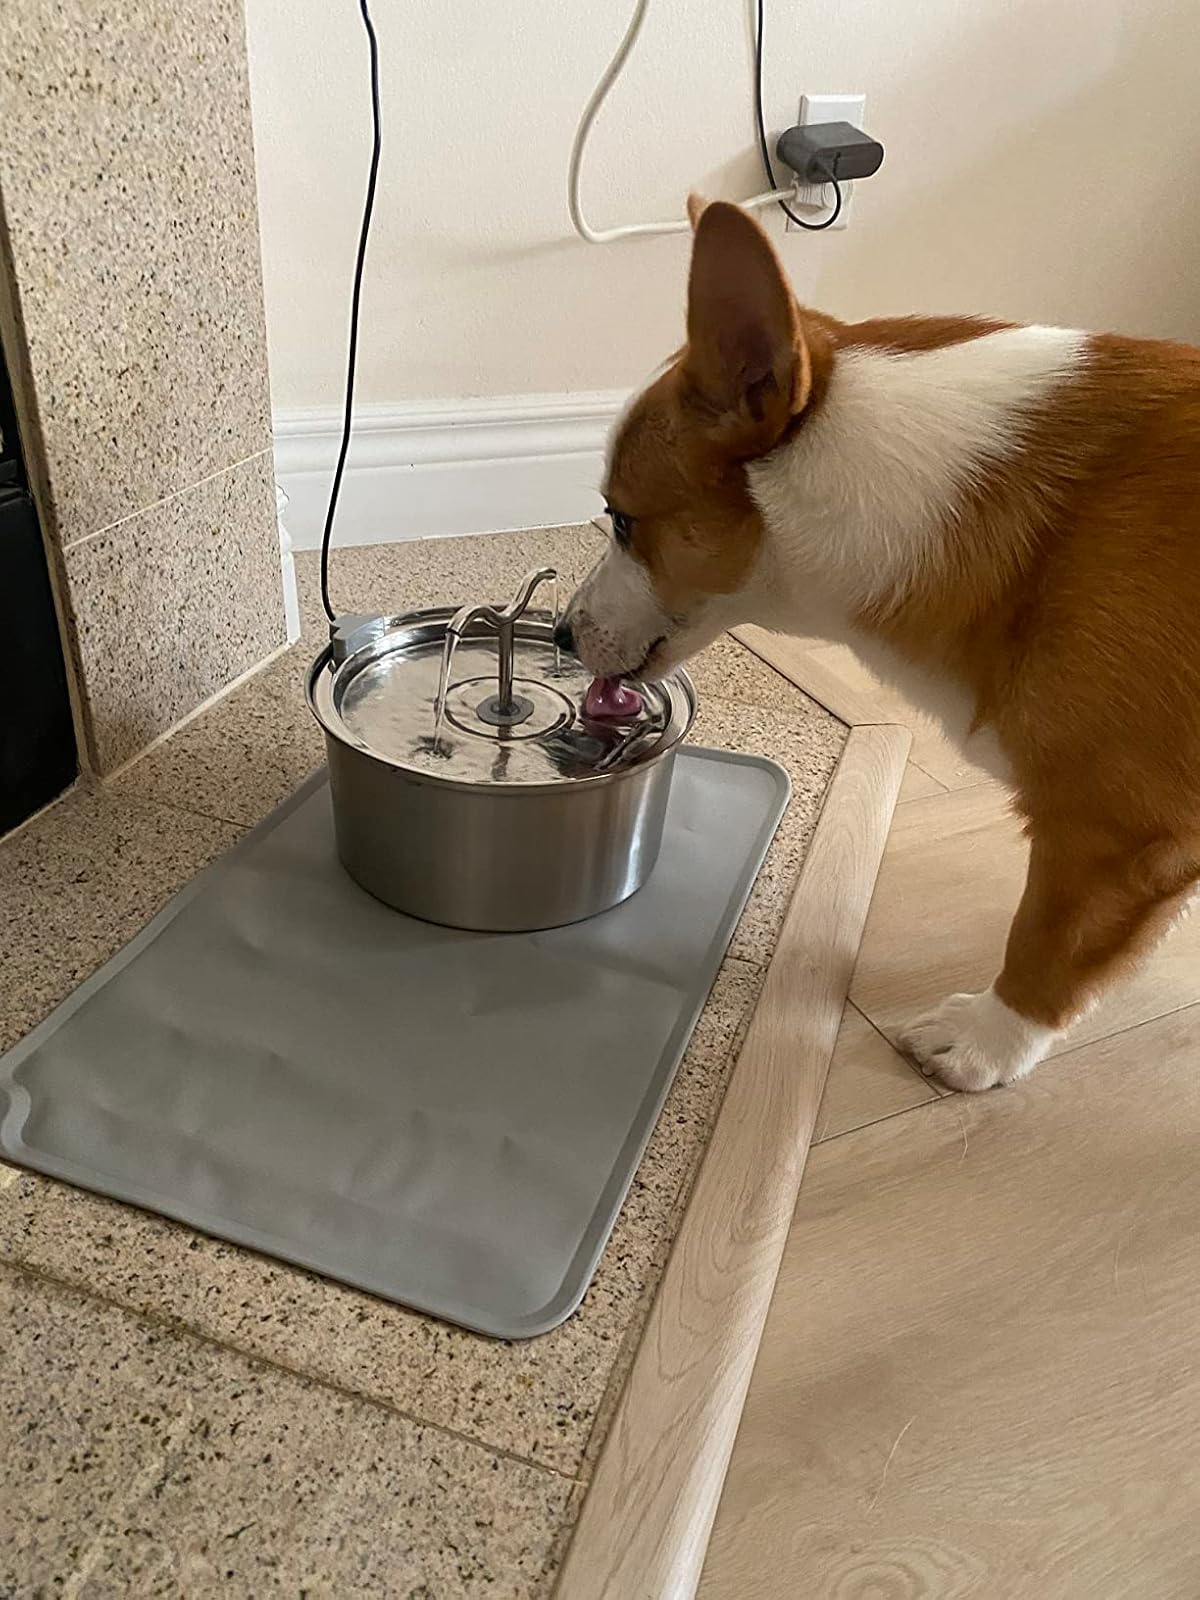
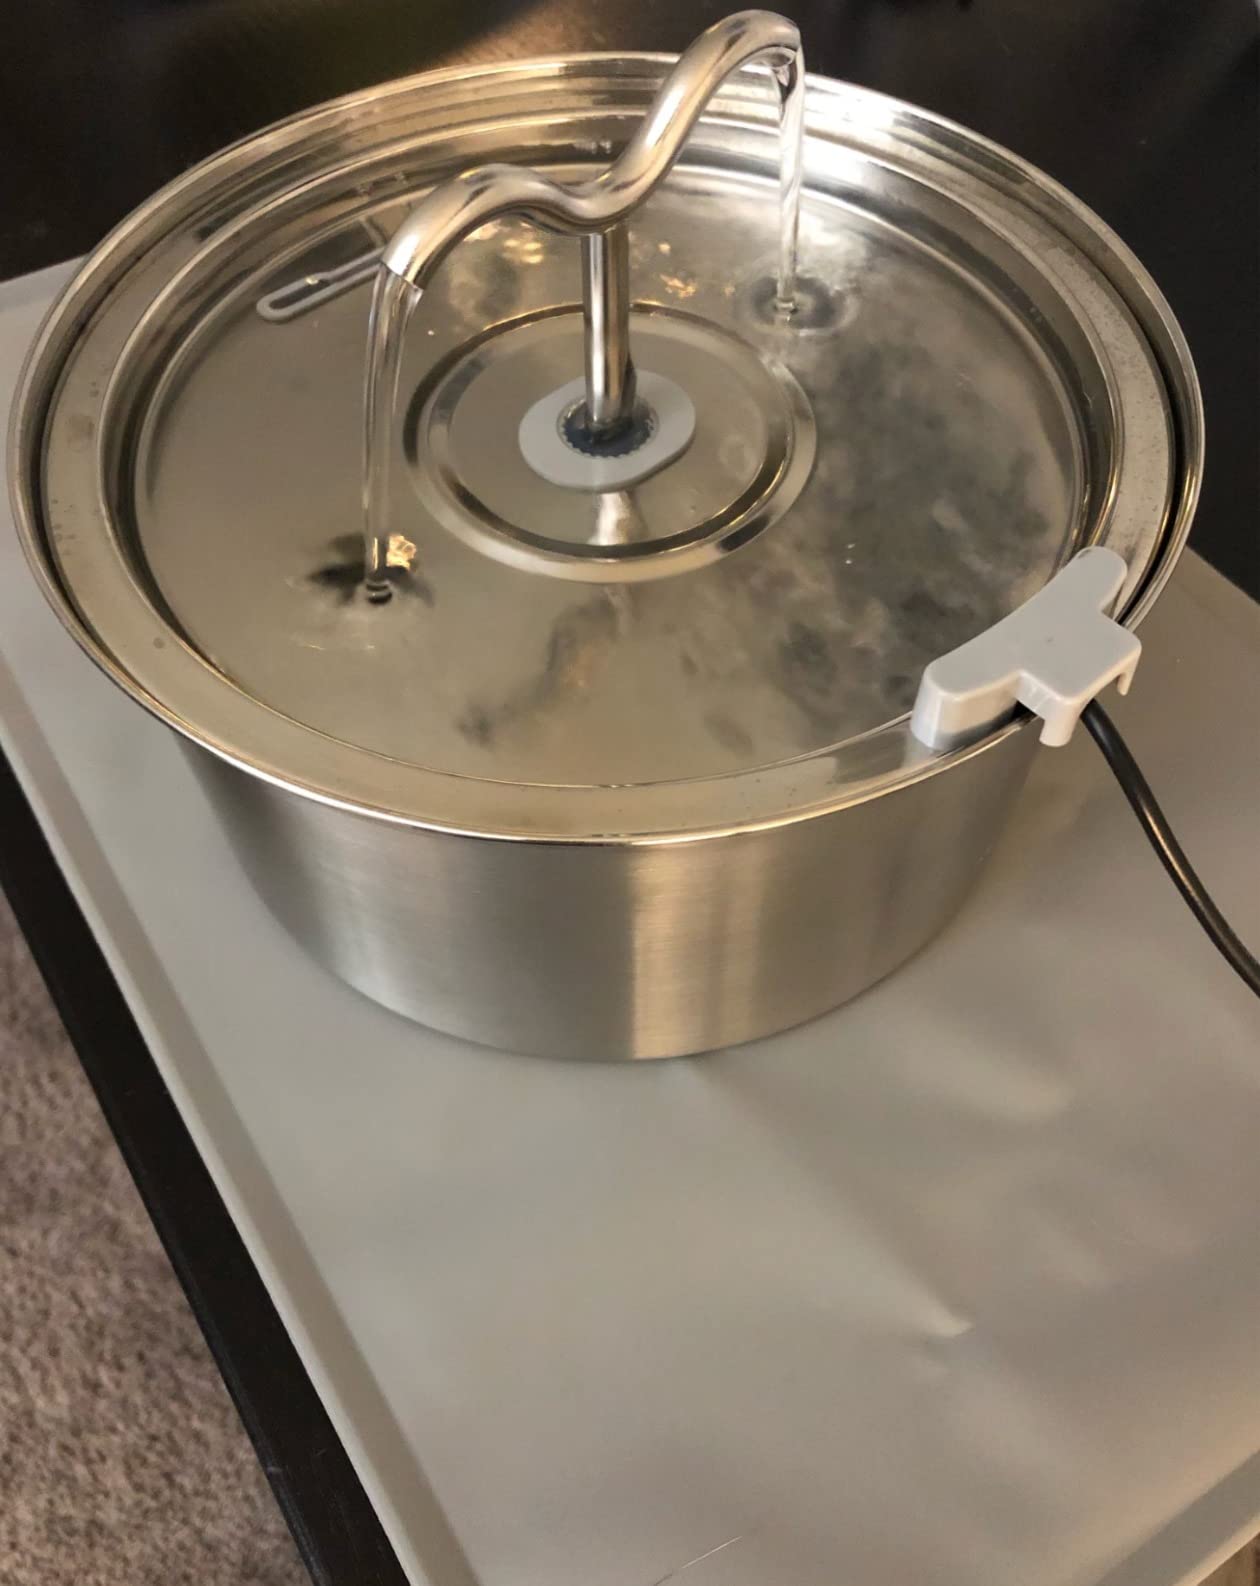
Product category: items_bowl
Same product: yes